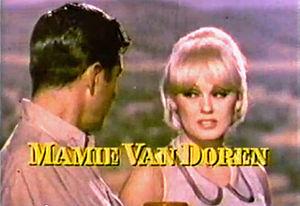
Mamie Van Doren née Joan Lucille Olander le 6 février 1931 est une actrice américaine née dans le Rowena dans le Dakota du Sud, considérée comme un sex-symbol dans les années 1950. Mamie Van Doren est également chanteuse, elle chante dans plusieurs de ses films et a sorti des albums. Elle a également écrit son autobiographie dans les années 80.